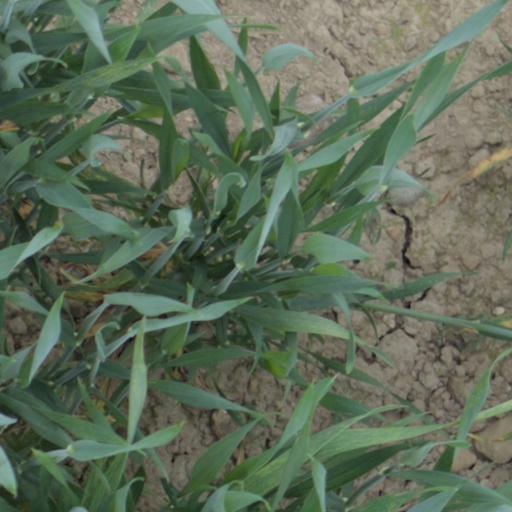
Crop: wheat